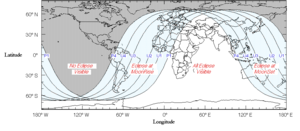
Une éclipse lunaire, ou éclipse de Lune, est une éclipse se produisant à chaque fois que la Lune se trouve dans l'ombre de la Terre. D'un point de vue lunaire, il s'agit d'une occultation du Soleil par la Terre. Cela se produit uniquement lorsque la Lune est éclairée, et quand le Soleil, la Terre et la Lune sont alignés ou proches de l’être. Le type et la taille d'une éclipse lunaire dépendent de la position relative de la Lune par rapport à ses nœuds orbitaux.
L'éclipse lunaire du 15 juin 2011 est la 1ʳᵉ des 2 éclipses lunaires totales de 2011, la seconde se produisant en décembre.